Samuel Egerton

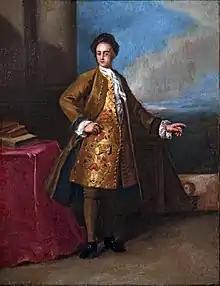
Portrait of Samuel Egerton in 1730 by Bartolomeo Nazari

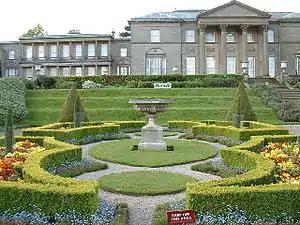
Tatton Park

Samuel Egerton (28 December 1711 – 10 February 1780) was a British landowner and politician who sat in the House of Commons from 1754 to 1780.